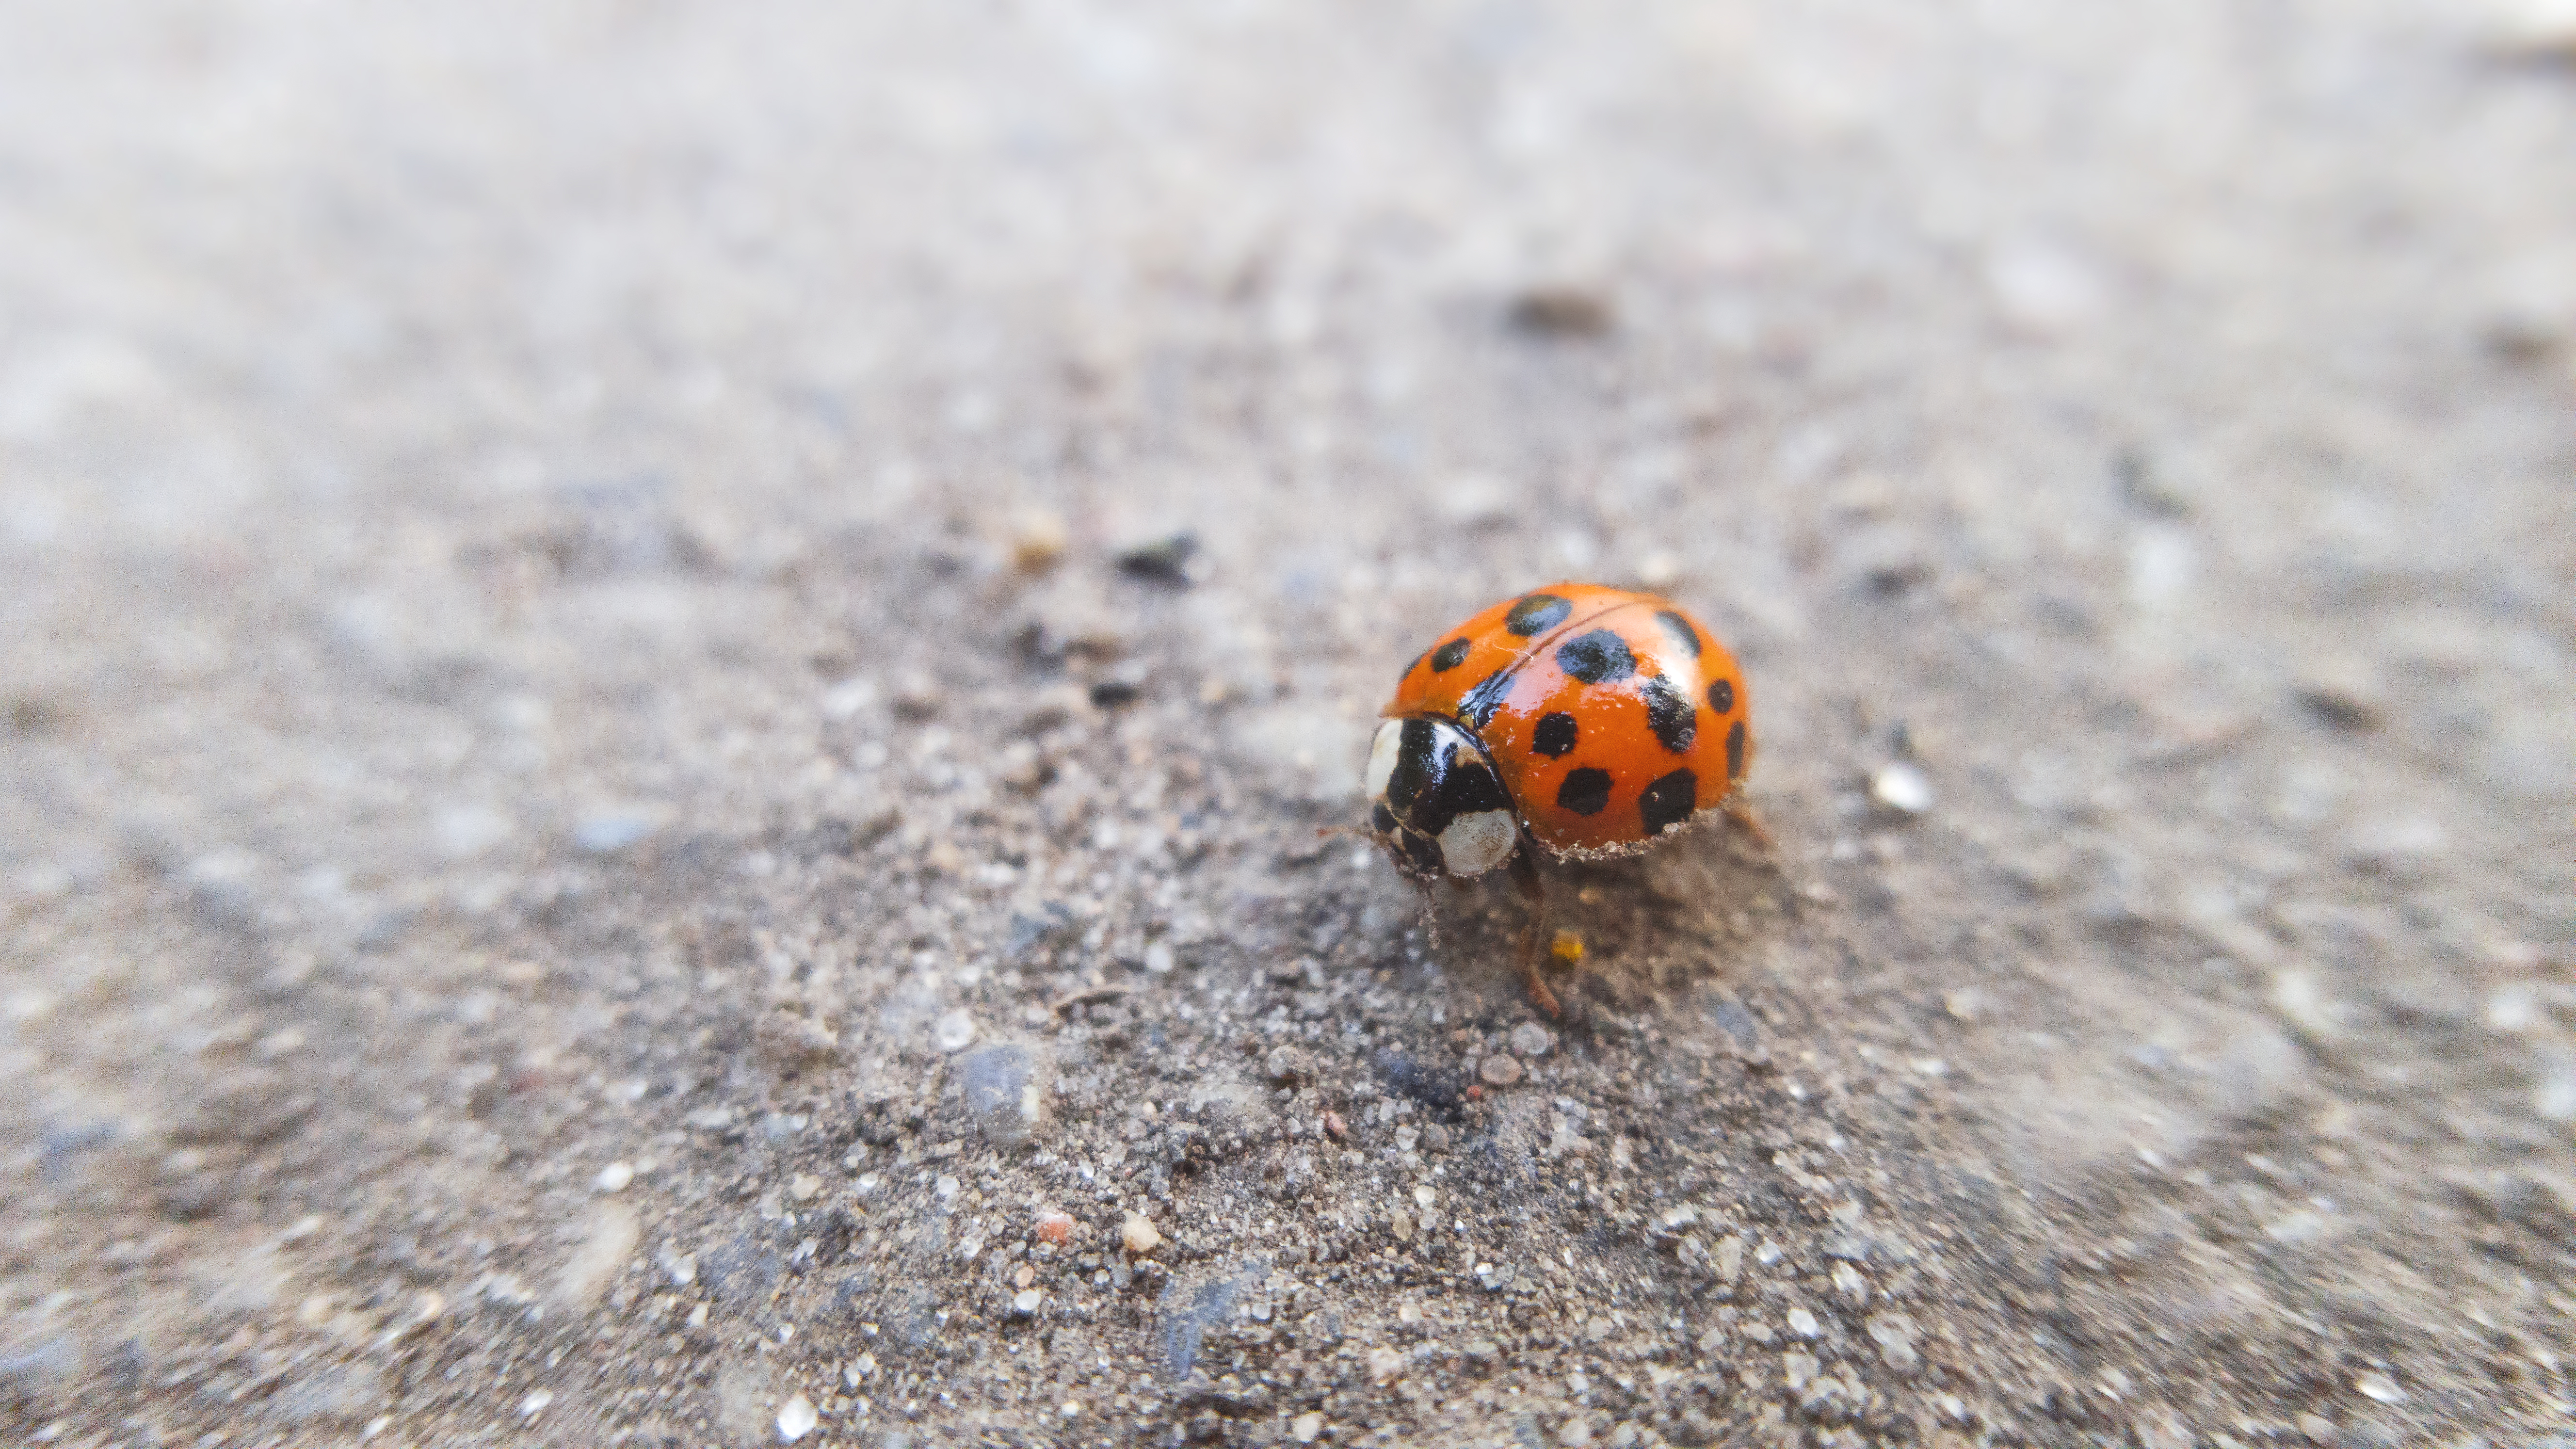
photography, wildlife, insect, macro, soil, ladybug, bug, fauna, ladybird, invertebrate, close up, beetle, macro photography, dung beetle